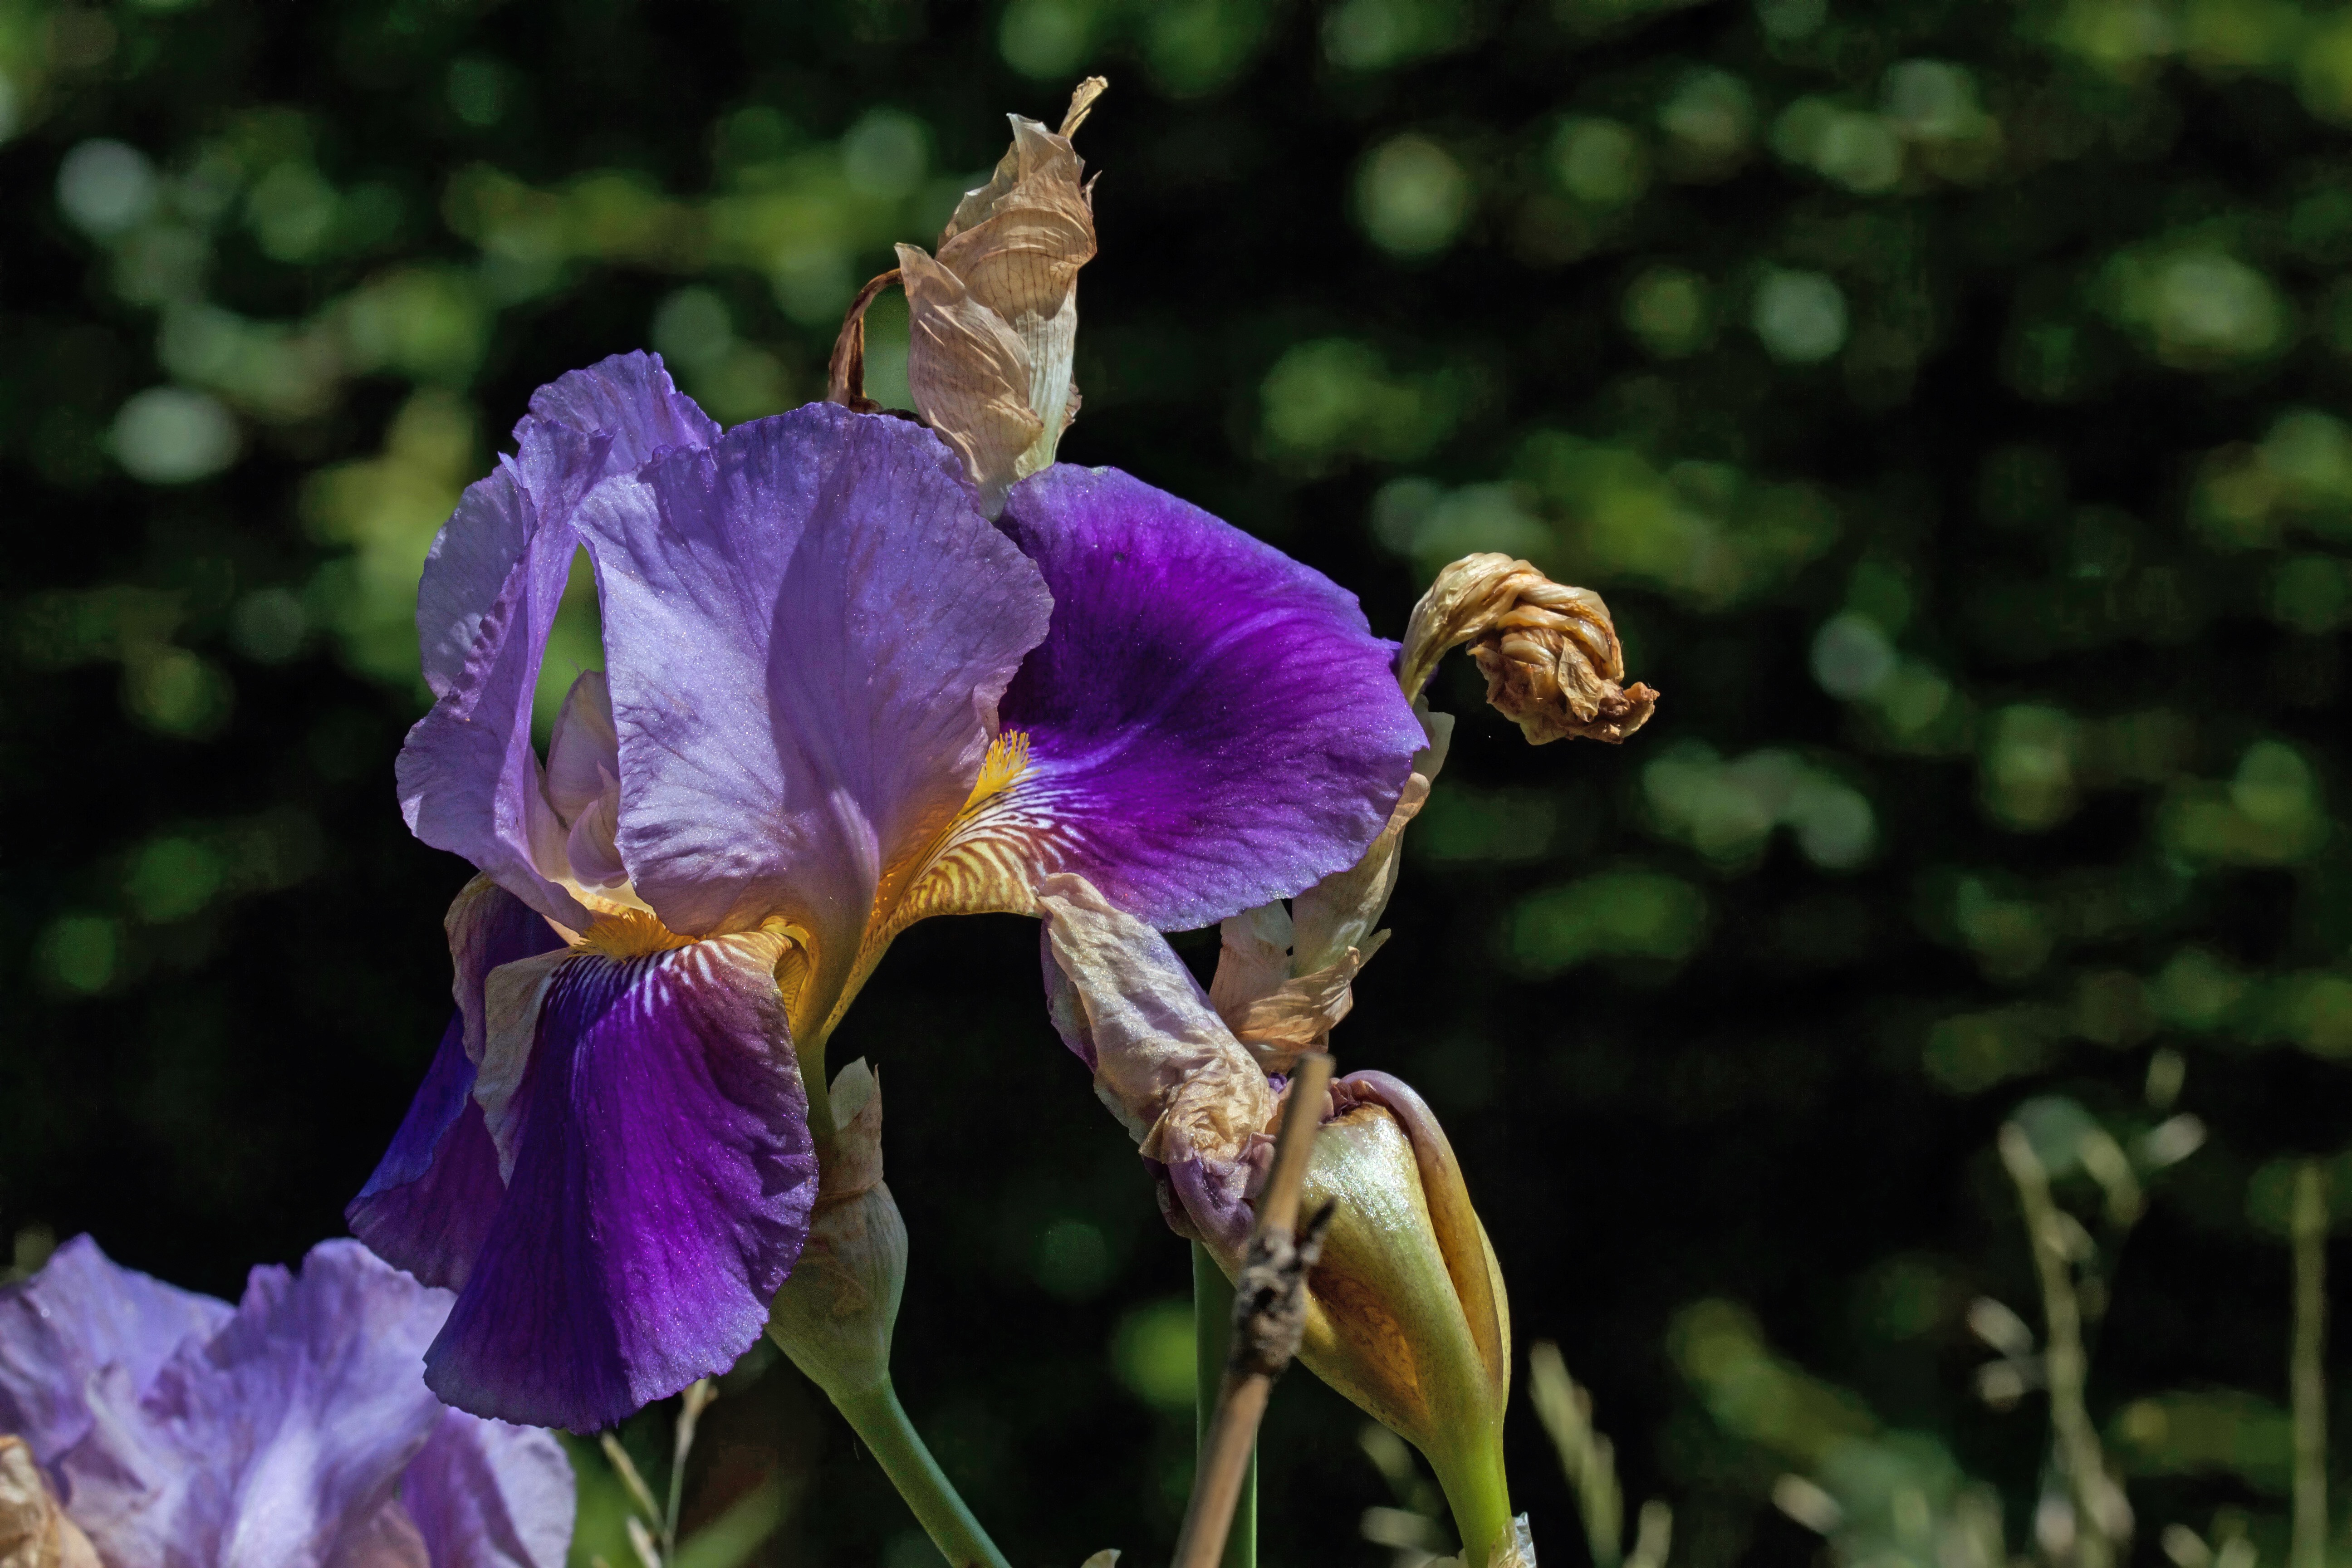
blossom, plant, flower, purple, bloom, botany, flora, wildflower, iris, eye, violet, lily, iridaceae, fade, macro photography, flowering plant, land plant, iris family